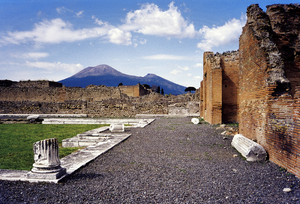
Plinius den yngre / Karriere
Vesuv set fra Pompeji.
Plinius den yngre var en romersk politiker og forfatter.